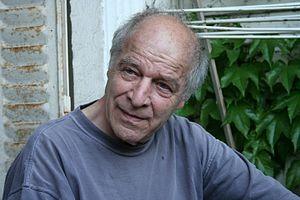
Portrait Maurice Failevic
Maurice Failevic, né le 14 août 1933 dans le 4ᵉ arrondissement de Paris et mort le 27 décembre 2016 à Paris, est un réalisateur et scénariste de la télévision et du cinéma français et militant communiste.